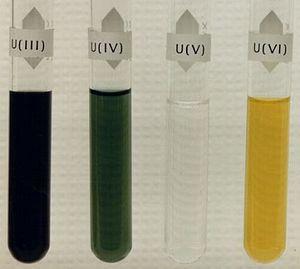
Les actinides sont une famille du tableau périodique comprenant les 15 éléments chimiques allant de l'actinium au lawrencium. Ces métaux lourds tirent leur nom de l'actinium, premier de la famille, en raison de leurs propriétés chimiques apparentées. On les désigne parfois sous le symbole chimique collectif An, qui représente alors n'importe quel actinide. Ce sont tous des éléments du bloc f, hormis le lawrencium, qui appartient au bloc d. Contrairement aux lanthanides, qui appartiennent également au bloc f, les actinides présentent un nombre de valences sensiblement plus variable. Ils ont tous un rayon atomique et un rayon ionique élevés, et leurs propriétés physiques sont particulièrement diversifiées. Ainsi, alors que les actinides de numéro atomique élevé se comportent chimiquement comme des lanthanides, ceux du début de la famille, allant du thorium au neptunium, ont une chimie évoquant par certains aspects celle des métaux de transition.
L’uranium est l'élément chimique de numéro atomique 92, de symbole U. Il fait partie de la famille des actinides.